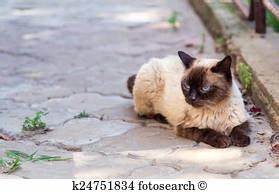
Label: gatto